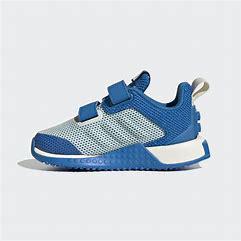
Brand: Adidas
Model: Lego Sport Pro